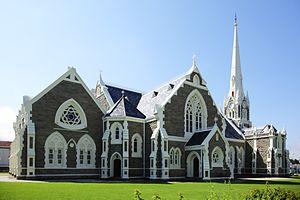
Graaff-Reinet est la quatrième plus ancienne ville d'Afrique du Sud. Elle est située à 759 m d'altitude dans la province du Cap-Oriental, sur un axe entre George et Bloemfontein. Son surnom est le joyau du désert du Karoo.